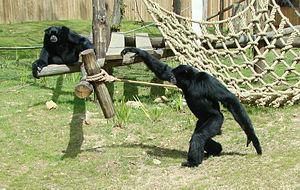
Siamangs (Hylobates syndactylus /symphalangus syndactylus), zoo d'Amnéville.